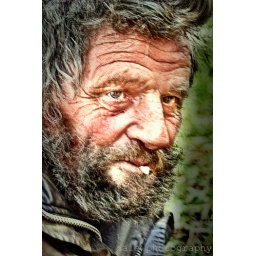
He sits alone under a pine tree at Crest Lake Park Clearwater Fl.